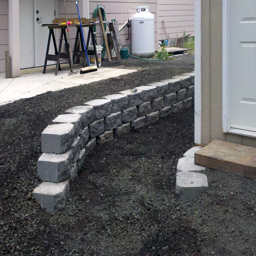
finished small retaining wall protects against erosion and separates the shed from the house .